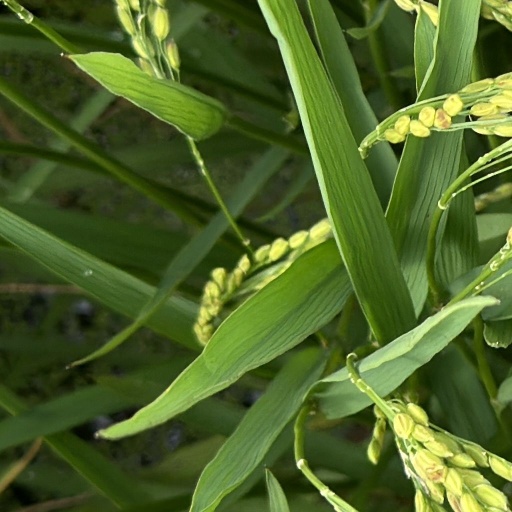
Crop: rice